Sky position (RA, Dec in degrees): 44.755, 1.174
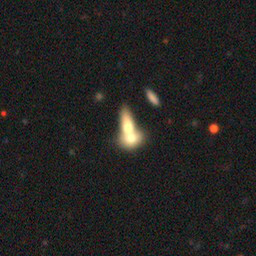
Galaxy morphology: Merging Galaxies